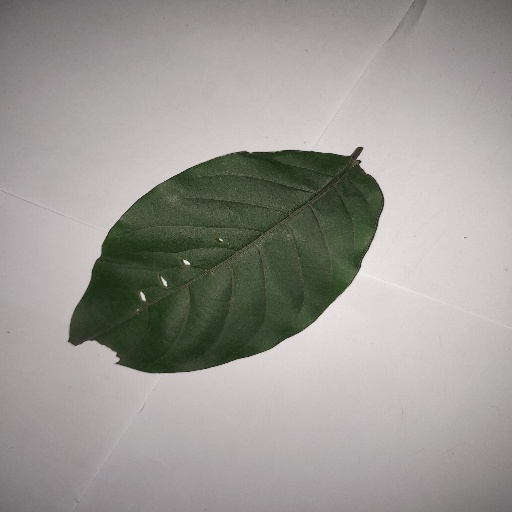
Species: HariTaki
Leaf condition: Shot Hole